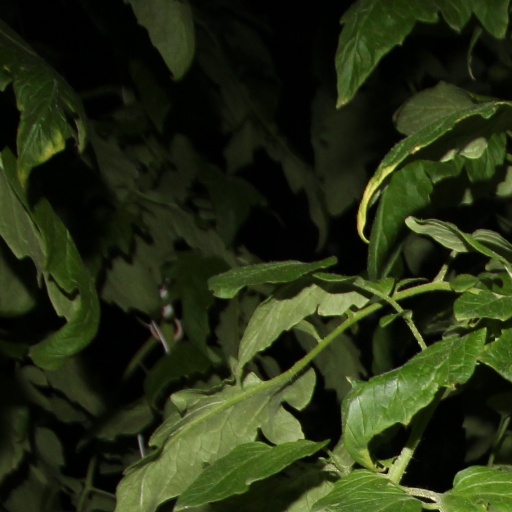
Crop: tomato